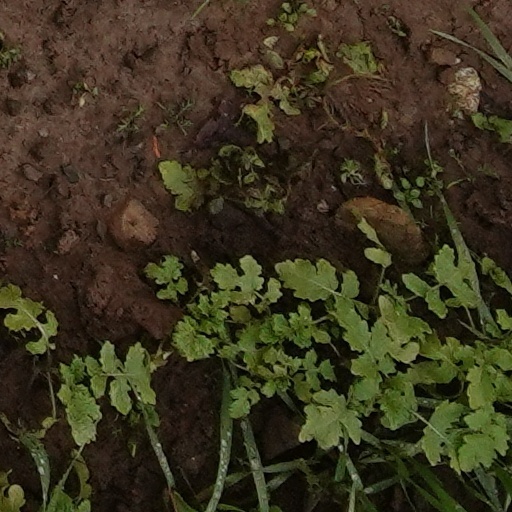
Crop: wheat